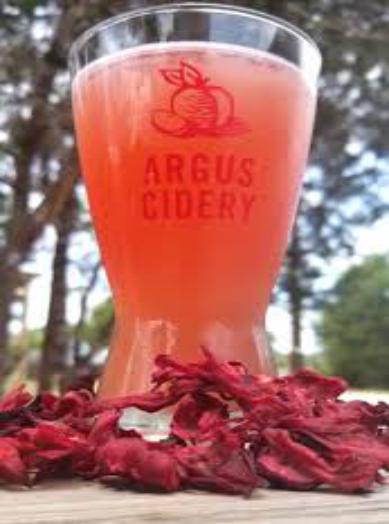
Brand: Argus Cider
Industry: Food